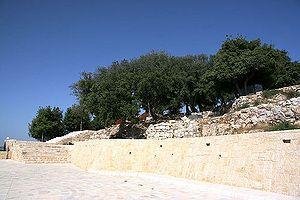
Tel_(archéologie) Italiano: Tell_(archeologia)